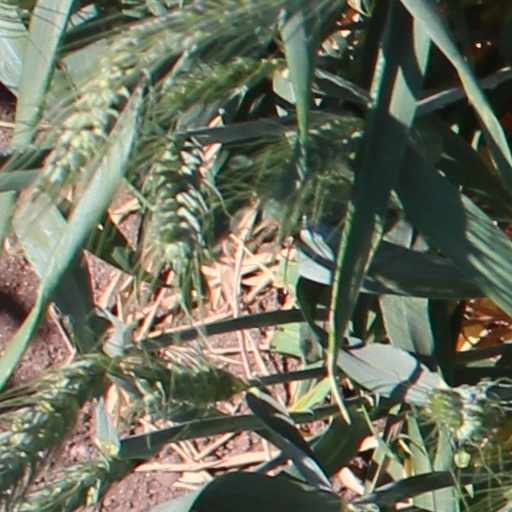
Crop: wheat